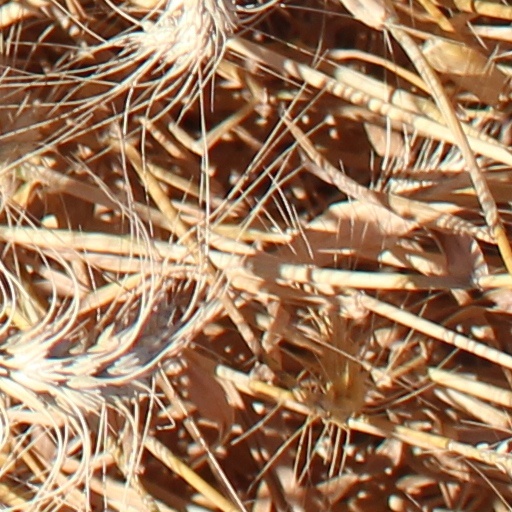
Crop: wheat